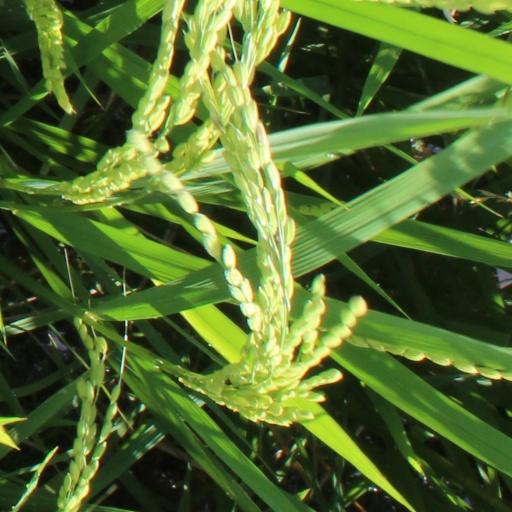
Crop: rice